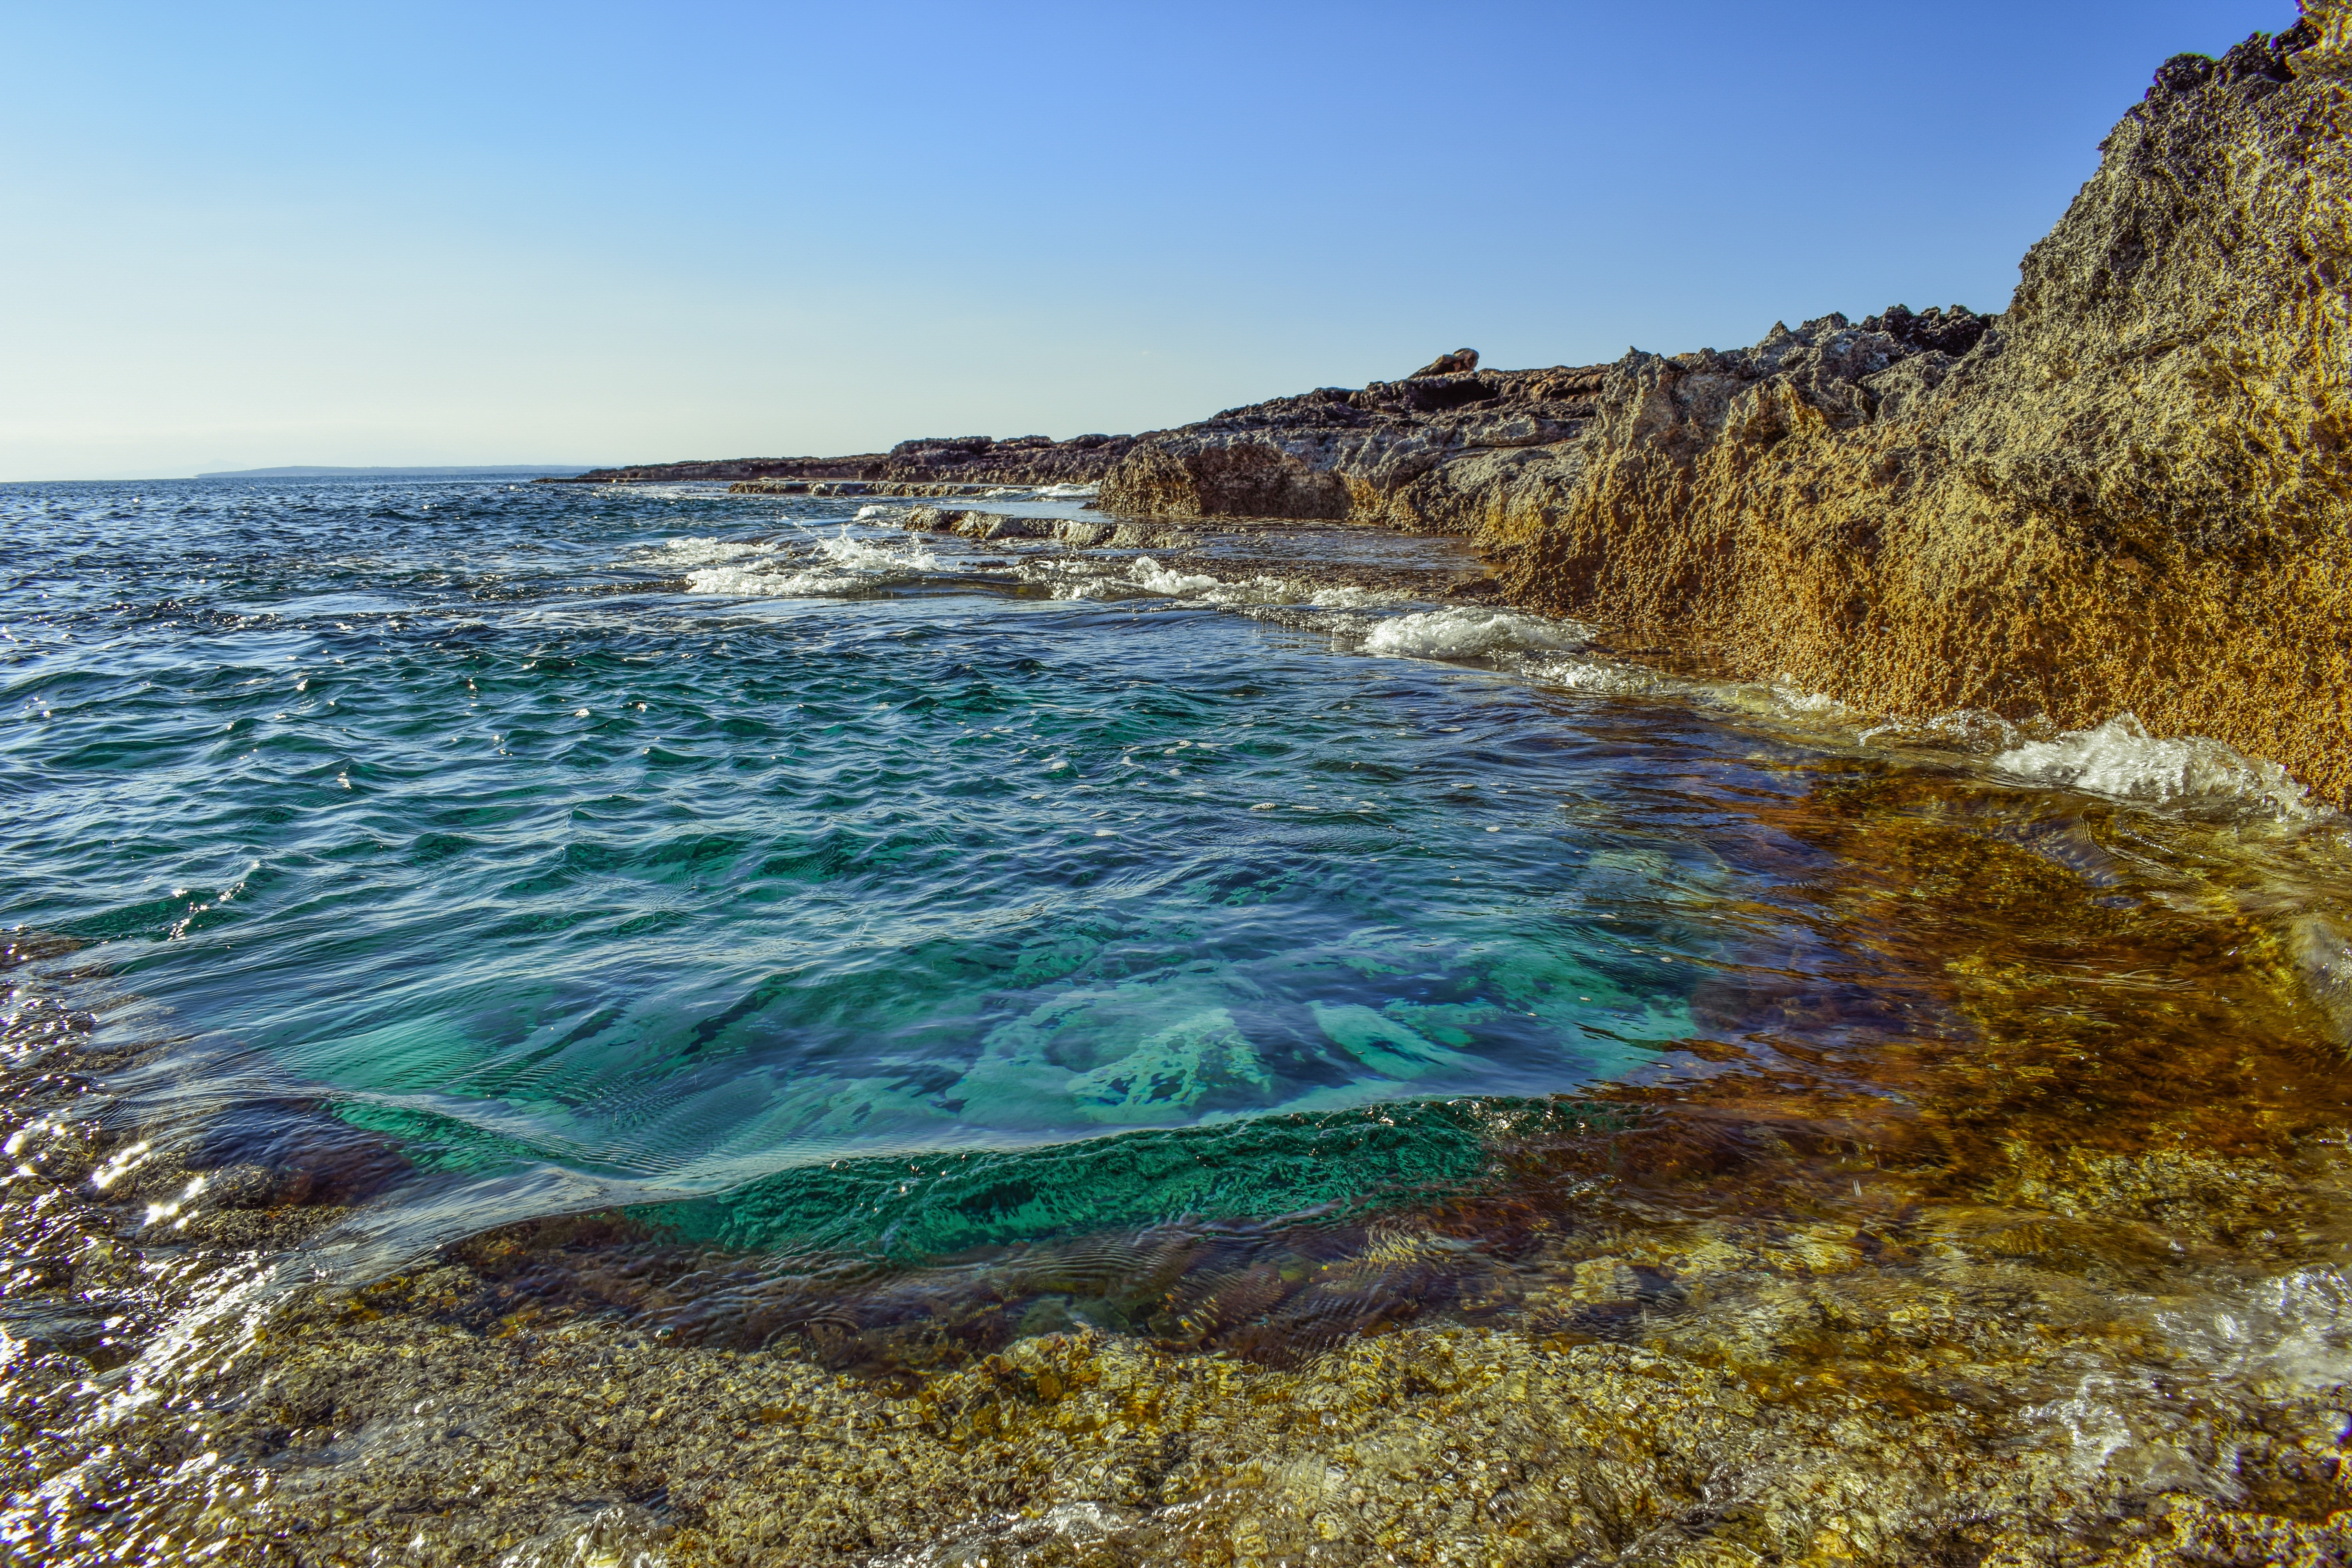
beach, landscape, sea, coast, water, nature, rock, ocean, shore, wave, cliff, clear, cove, scenery, bay, terrain, body of water, transparent, turquoise, rocky coast, cavo greko, cyprus, cape, landform, geographical feature, wind wave